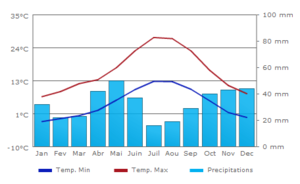
Climat Avila
Ávila est une commune, chef-lieu de la province d'Ávila dans la communauté autonome de Castille-et-León en Espagne. Située à 1 182 mètres d'altitude, dans une enclave rocheuse sur la rive droite de l'Adaja, affluent du Douro, elle est la capitale de province la plus haute d'Espagne. La commune d'Ávila couvre 231,9 km². Son gentilé est abulense ou avilés.